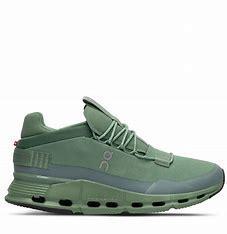
Brand: ON
Model: Cloudnova